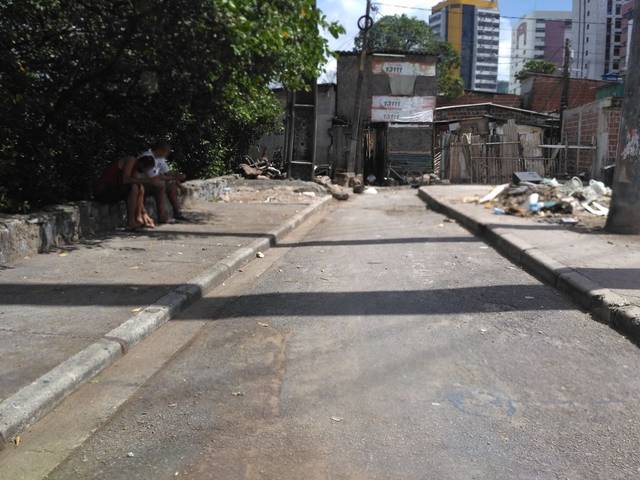
Region: Brazil
Coordinates: -8.069, -34.891